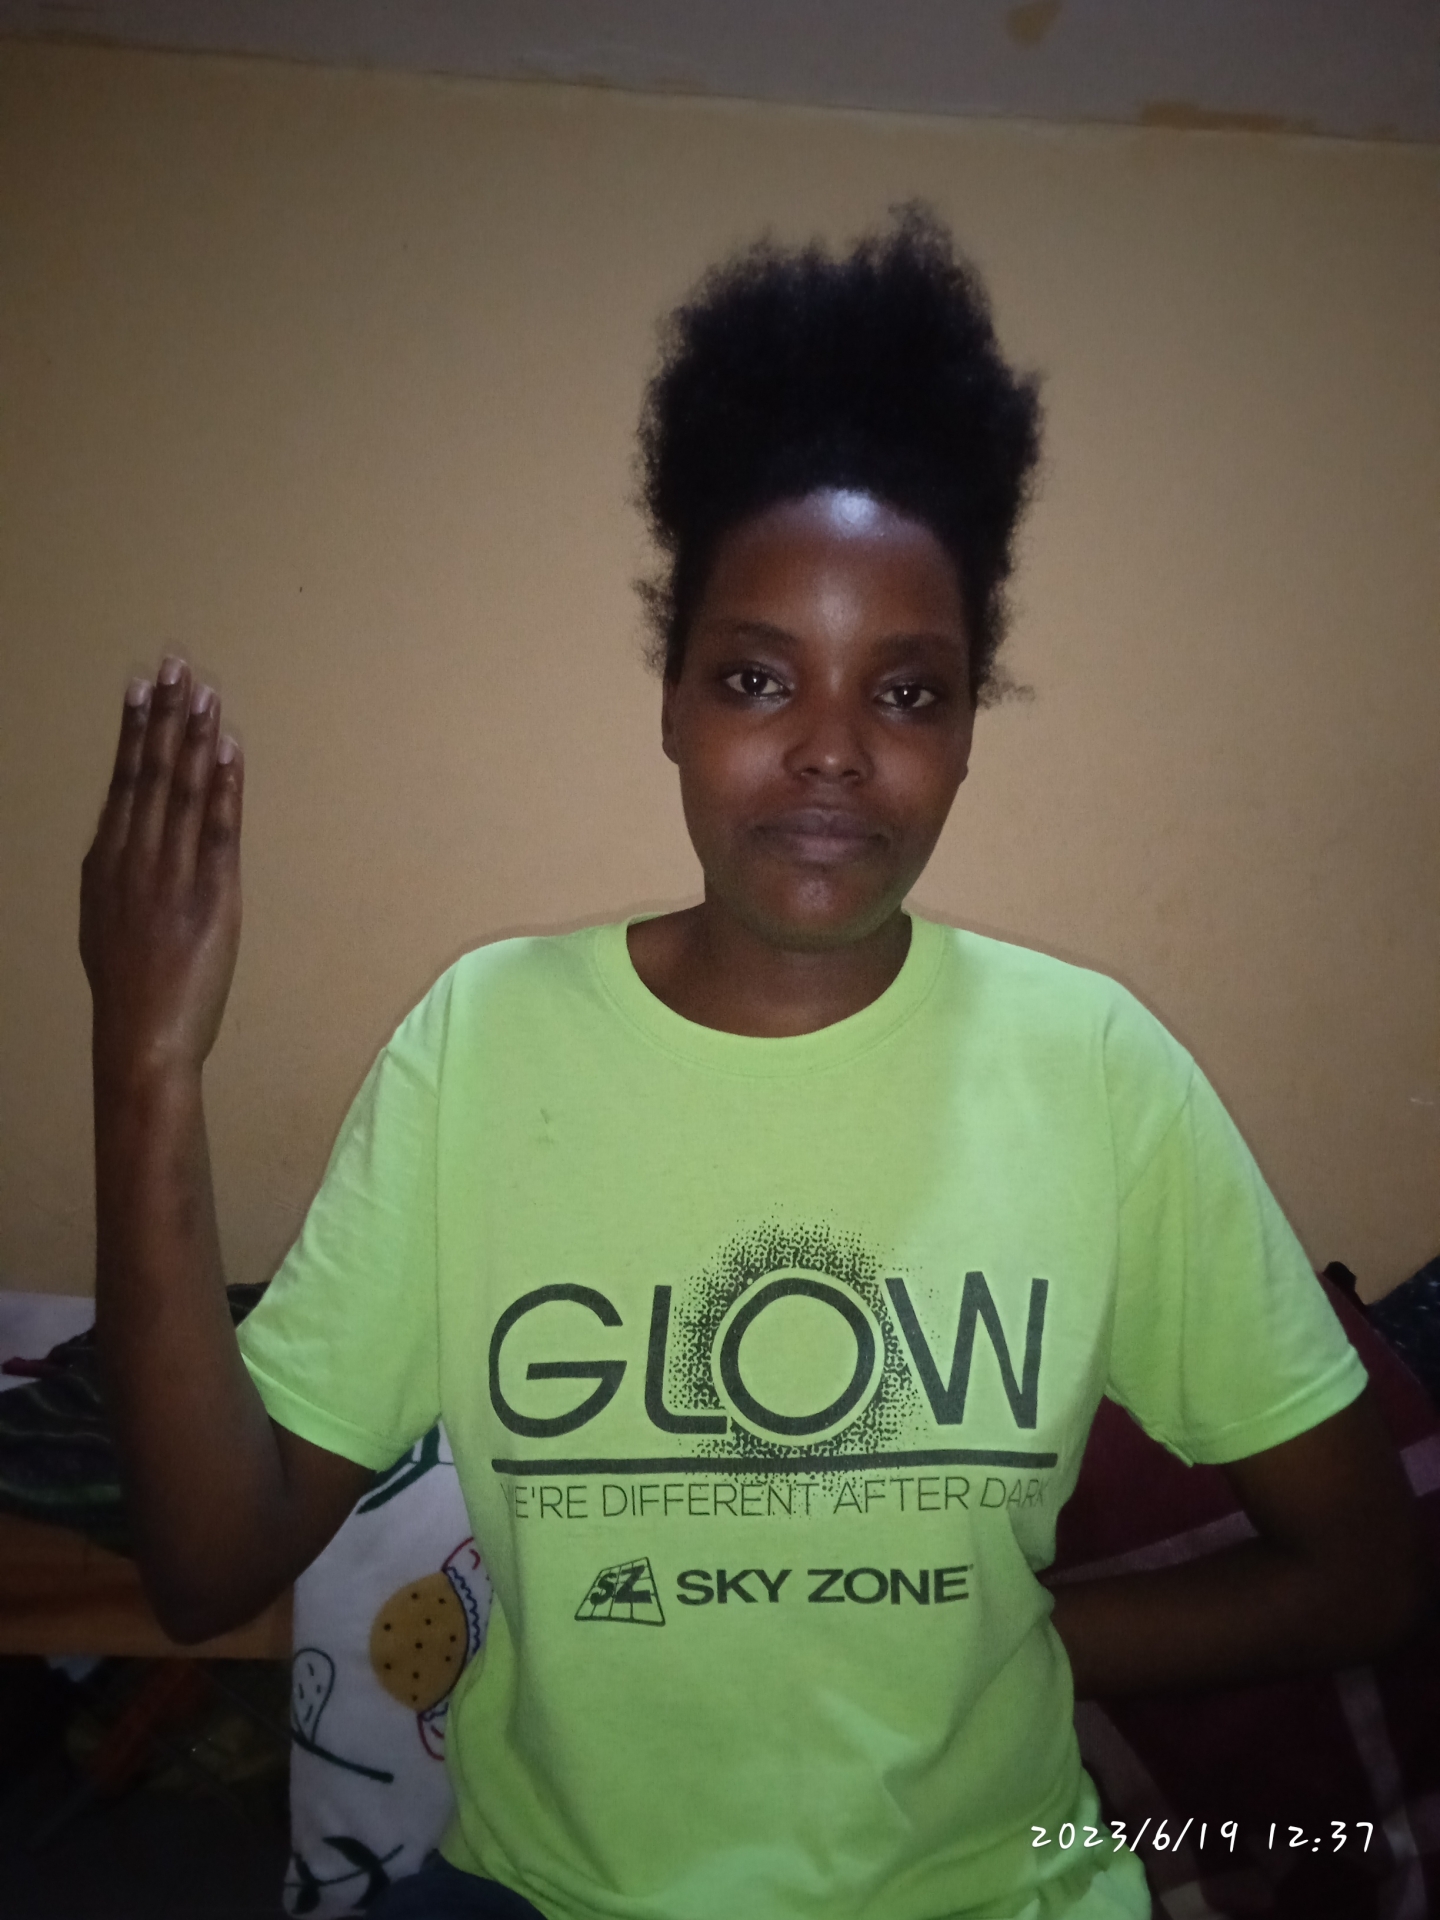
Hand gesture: stop_inverted